Lead

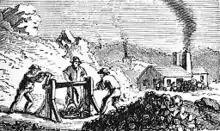
A black-and-white drawing of men working in a mine

Lead mining in Western Europe declined after the fall of the Western Roman Empire, with Arabian Iberia being the only region having a significant output. The largest production of lead occurred in South Asia and East Asia, especially China and India, where lead mining grew rapidly.